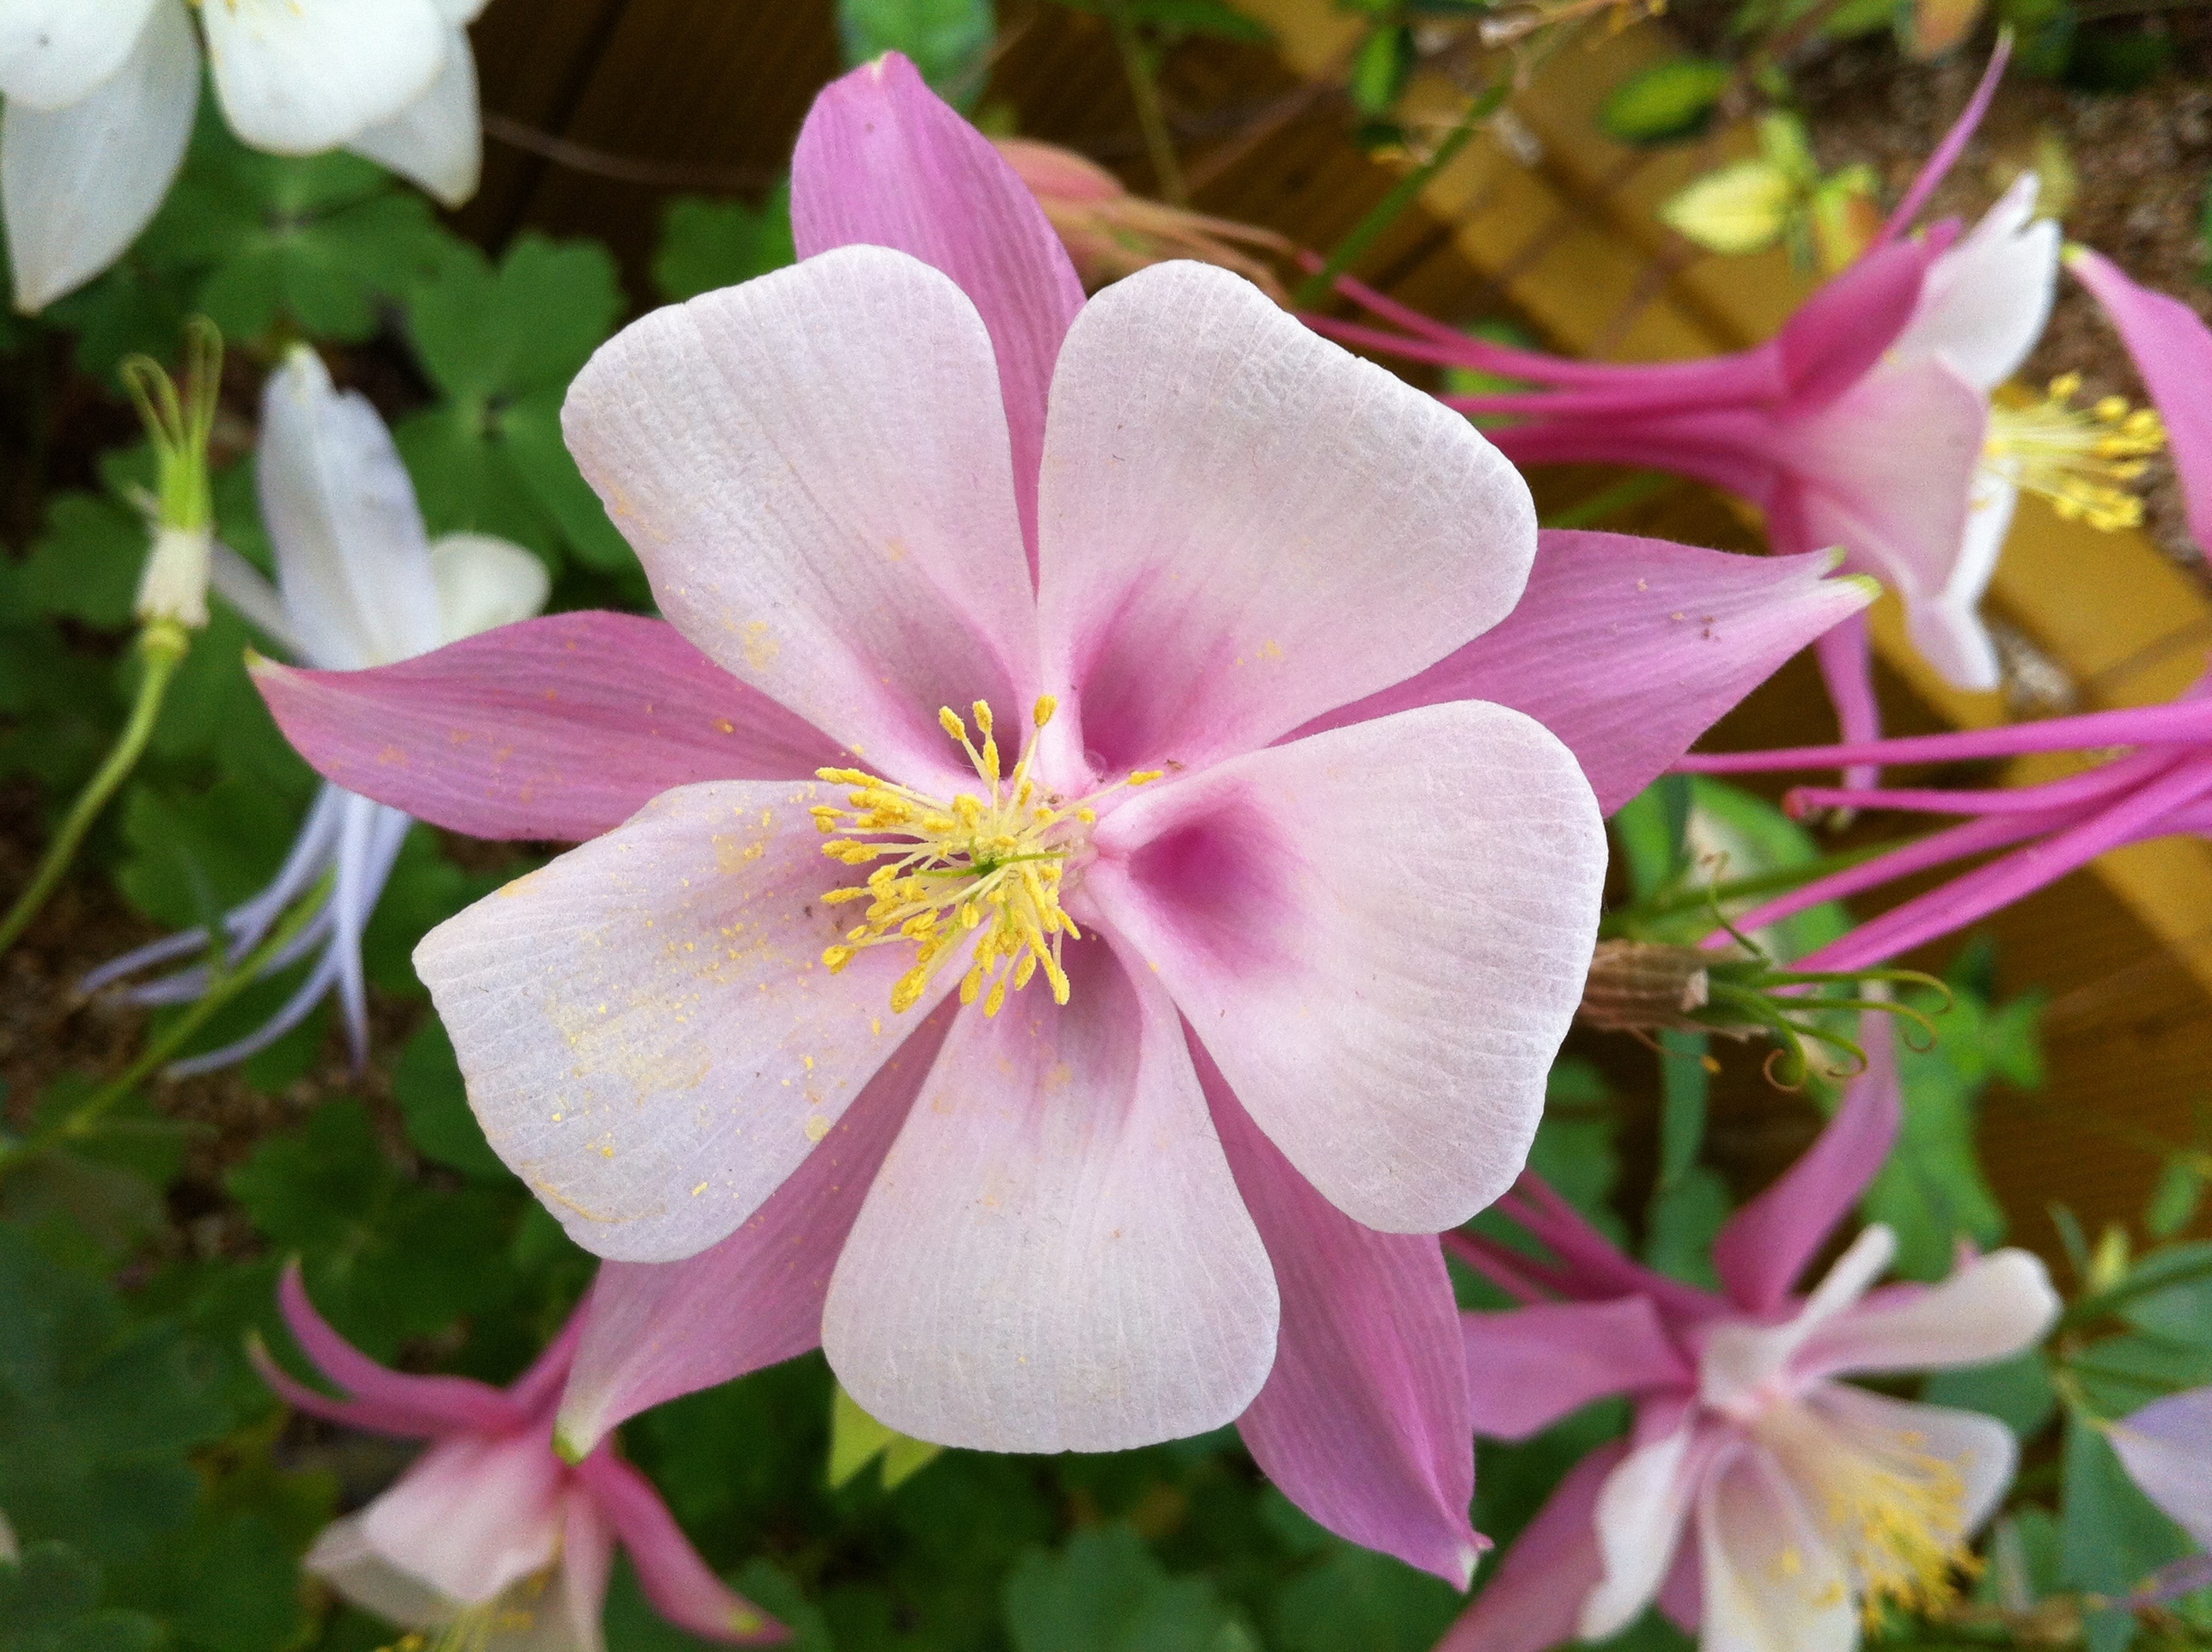
nature, blossom, plant, flower, petal, botany, flora, wildflower, flowers, macro photography, flowering plant, land plant, maebaltop flowers